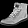
Label: Sneaker